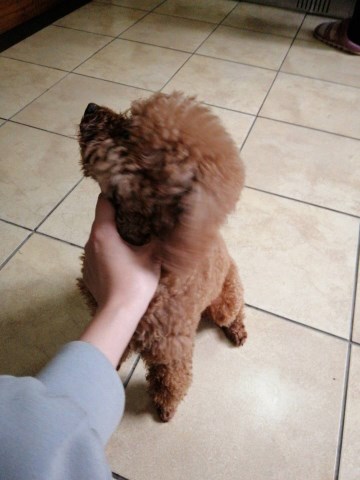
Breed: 7449-n000128-teddy